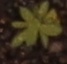
Label: Kochia